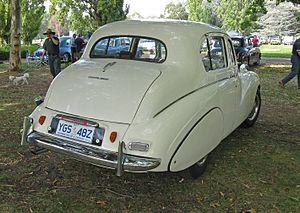
Sunbeam-Talbot Limited fut une entreprise anglaise de fabrication de véhicules à moteur. Elle construisait des versions de sport haut de gamme des voitures du Groupe Rootes de 1935 à 1954. Appelée auparavant Clément-Talbot Limited, elle fabriquait des Talbot depuis 1902. Elle était basée à Londres.